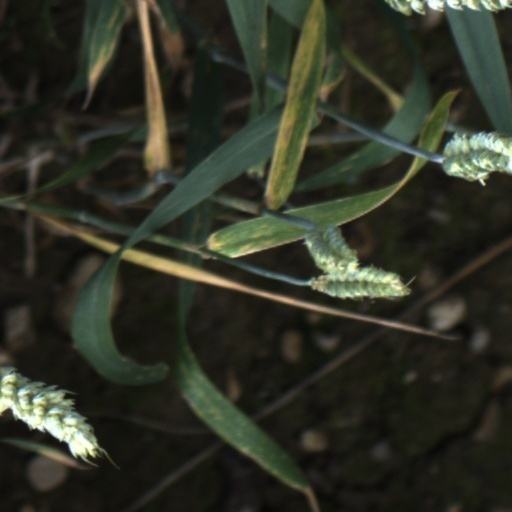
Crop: wheat